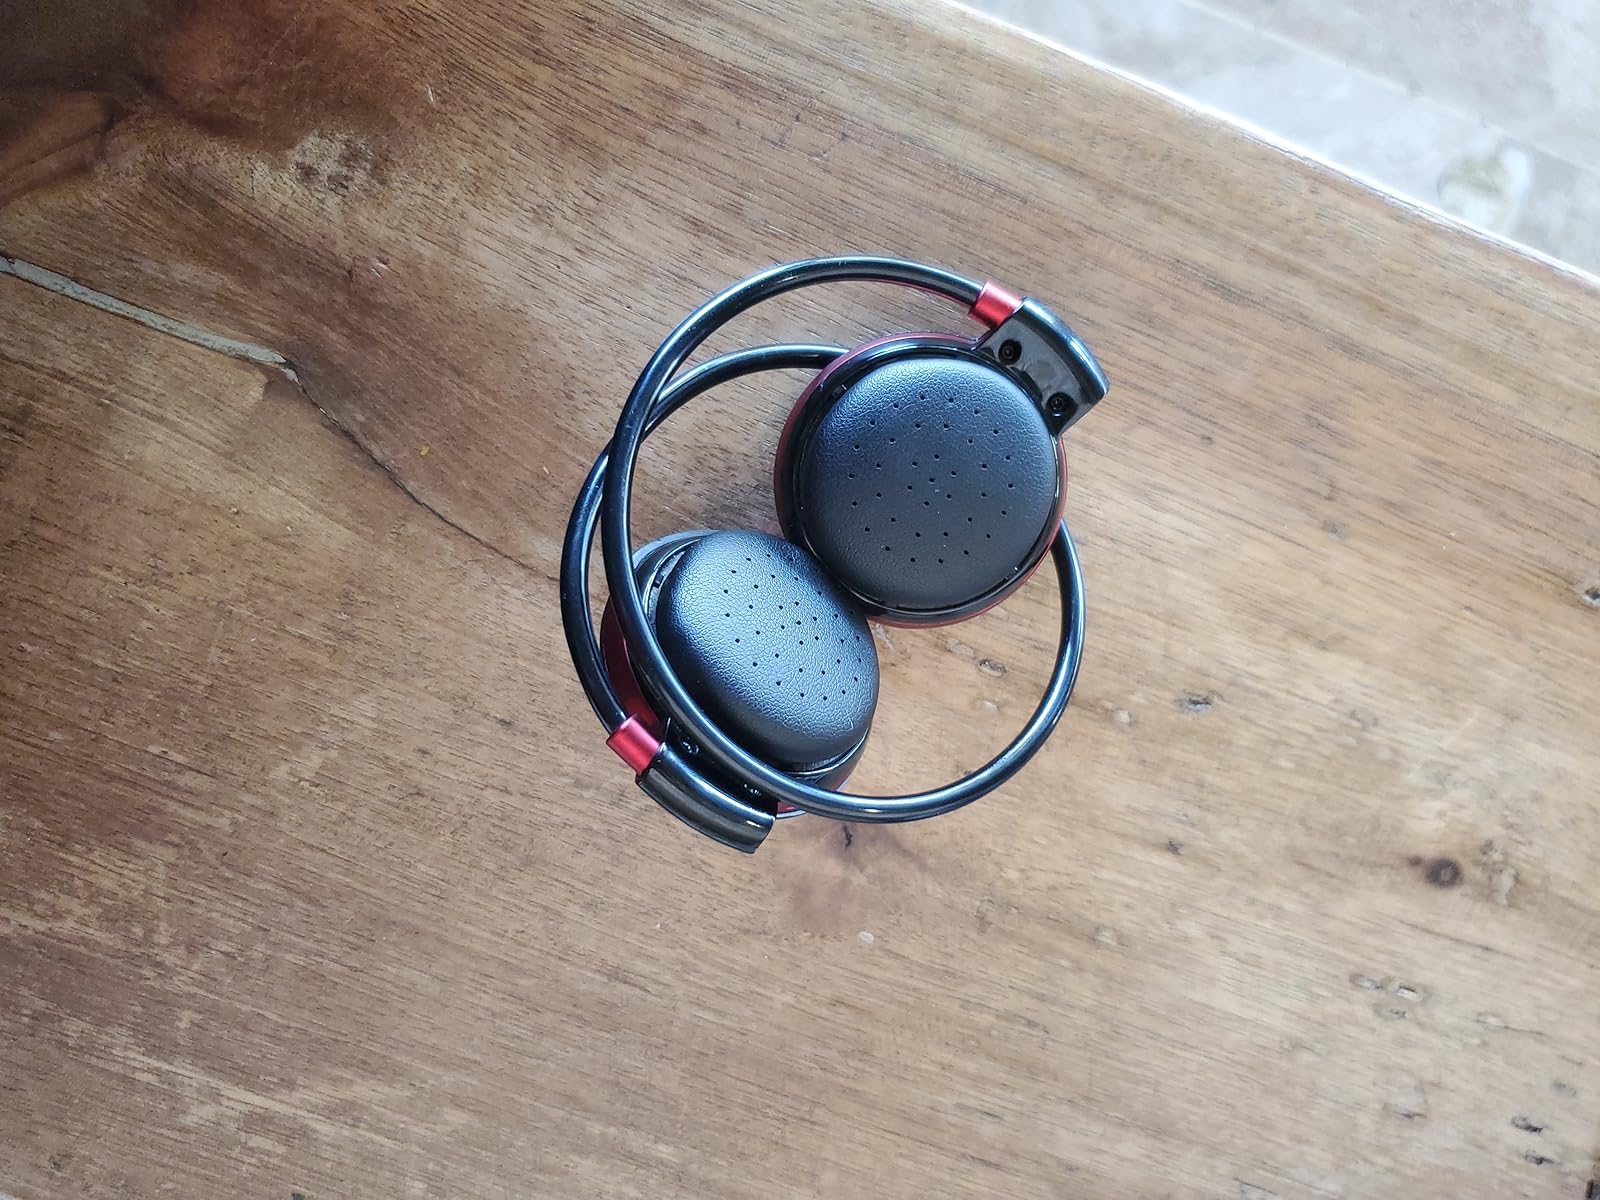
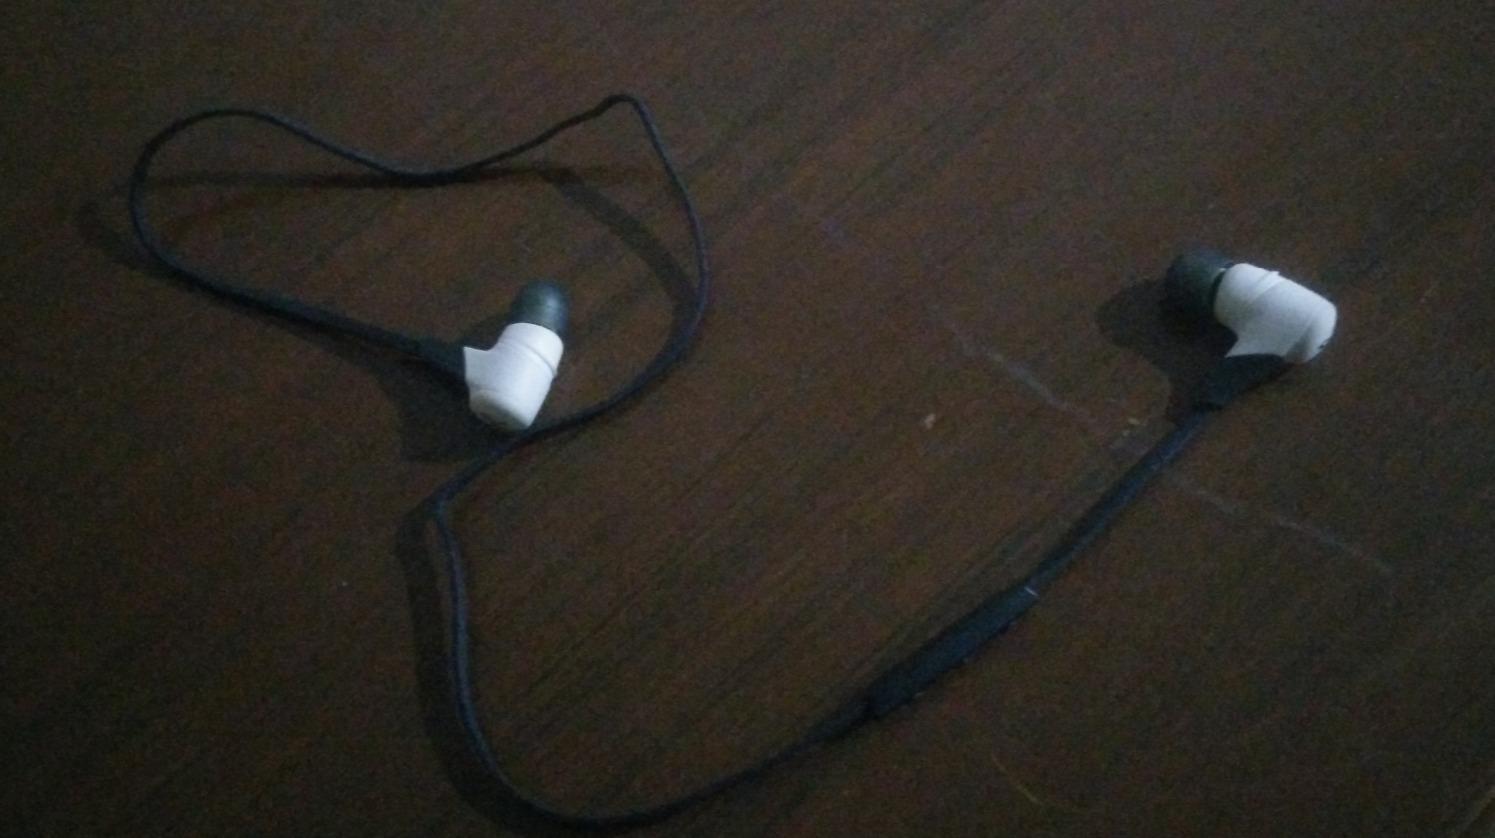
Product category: headphones
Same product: no